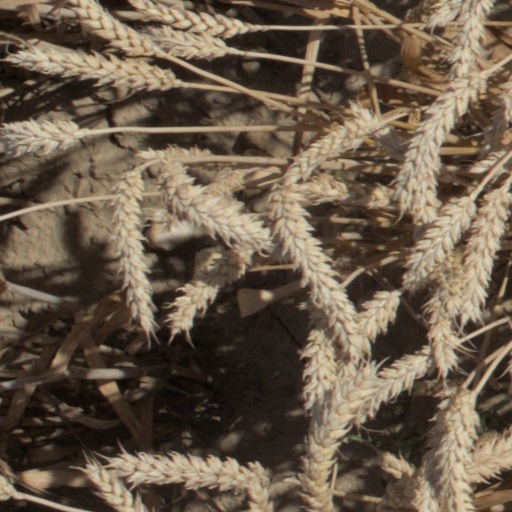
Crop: wheat